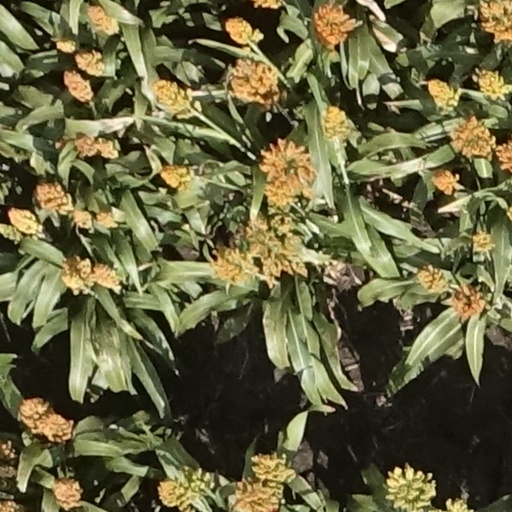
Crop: sorghum